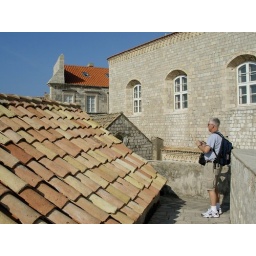
Ken contemplates jumping over roof